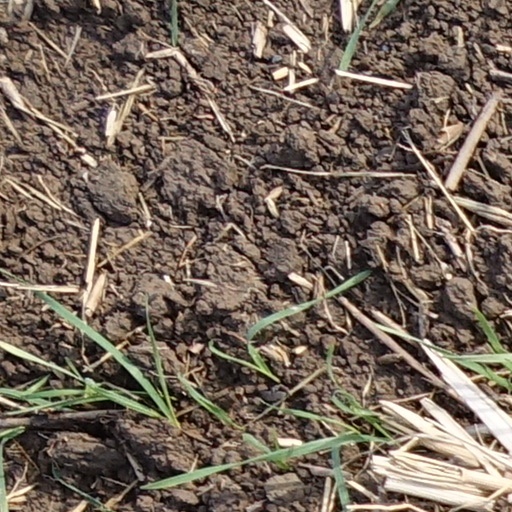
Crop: wheat